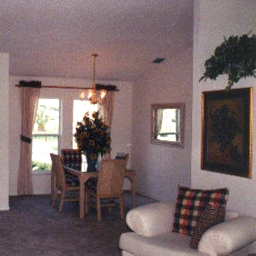
Room type: livingroom